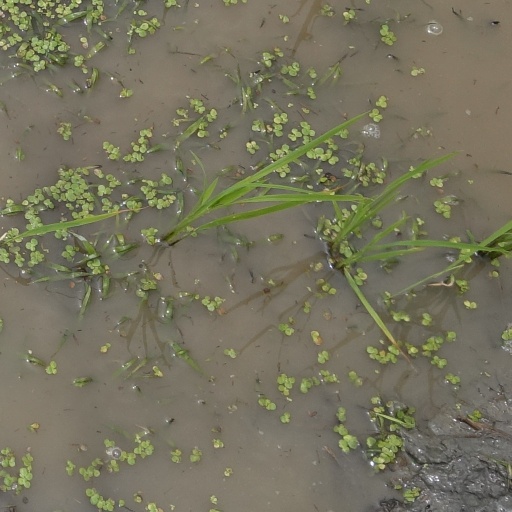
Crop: rice